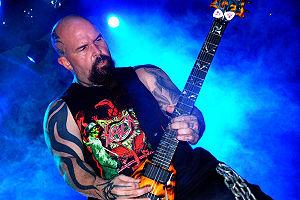
Cette liste non exhaustive répertorie les personnalités nées à Los Angeles, dans l'État de la Californie, États-Unis, en suivant un classement par ordre chronologique. Pour chaque personnalité sont donnés le nom, l'année de naissance, l'année de décès le cas échéant, précision du quartier et la qualité ou profession.